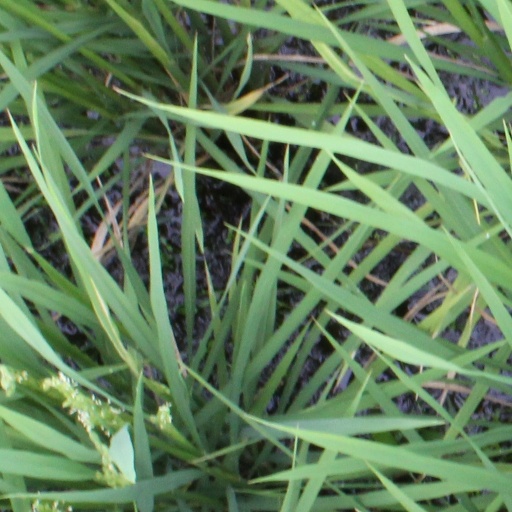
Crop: rice